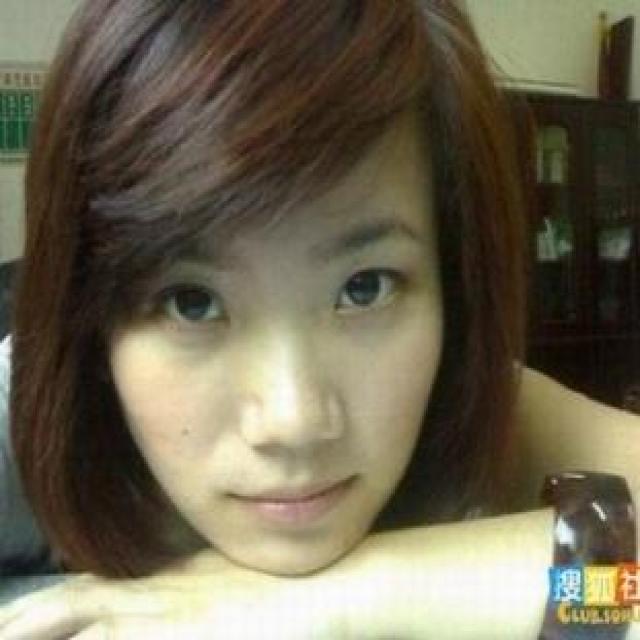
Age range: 21-44